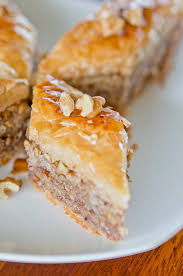
Yemek: baklava